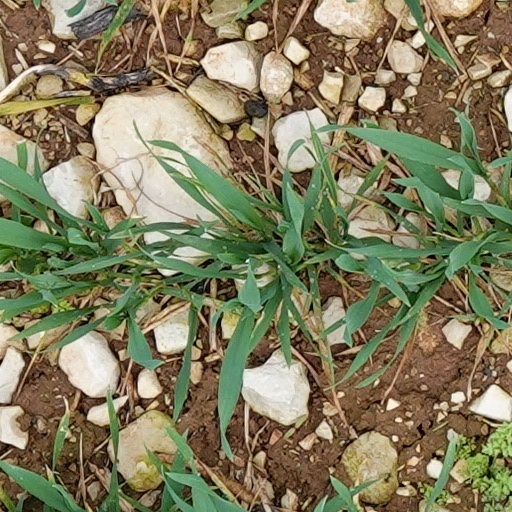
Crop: wheat